Military leadership in the American Civil War

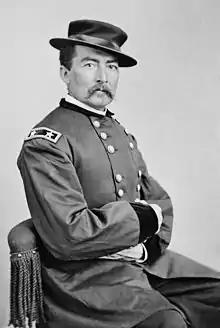
Philip H. Sheridan

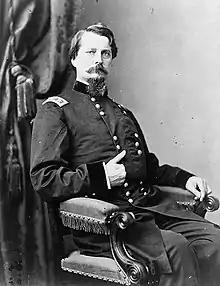
Winfield S. Hancock

President Abraham Lincoln was Commander-in-Chief of the Union armed forces throughout the conflict; after his April 14, 1865 assassination, Vice President Andrew Johnson became the nation's chief executive. Lincoln's first Secretary of War was Simon Cameron; Edwin M. Stanton was confirmed to replace Cameron in January 13, 1862. Thomas A. Scott was Assistant Secretary of War. Gideon Welles was Secretary of the Navy, aided by Assistant Secretary of the Navy Gustavus Fox.